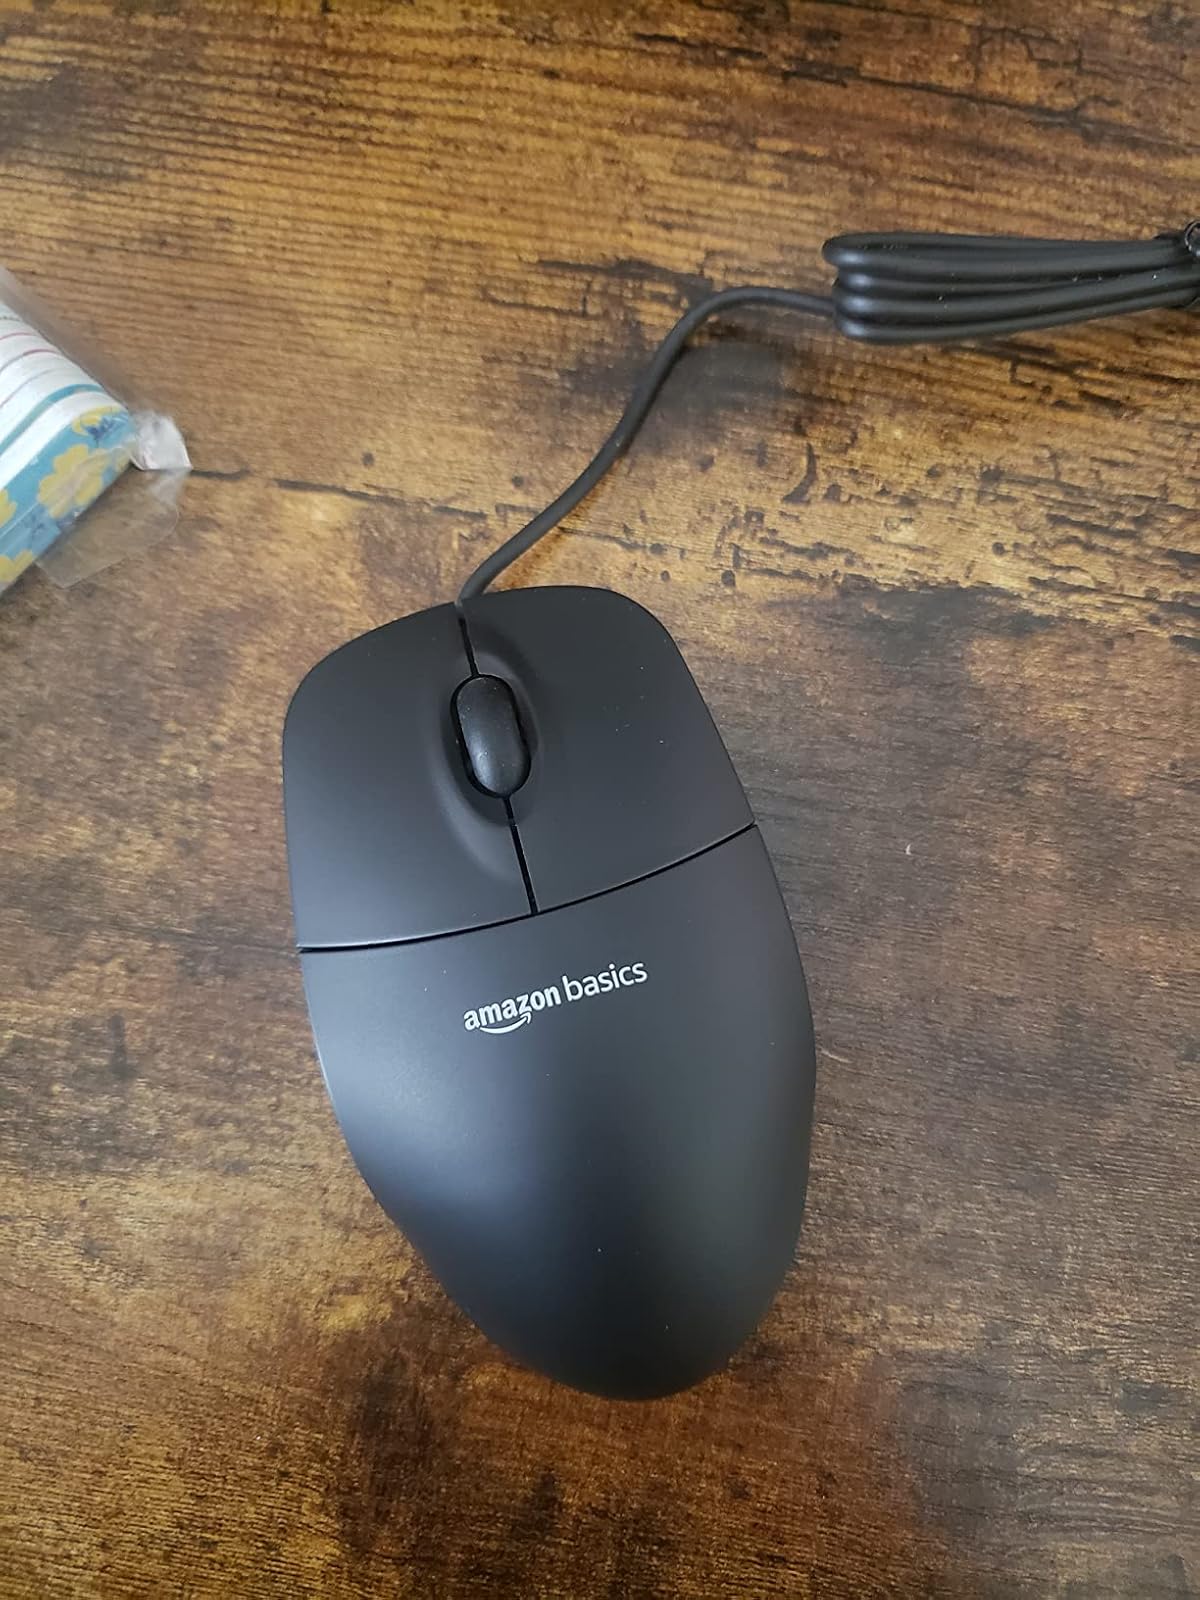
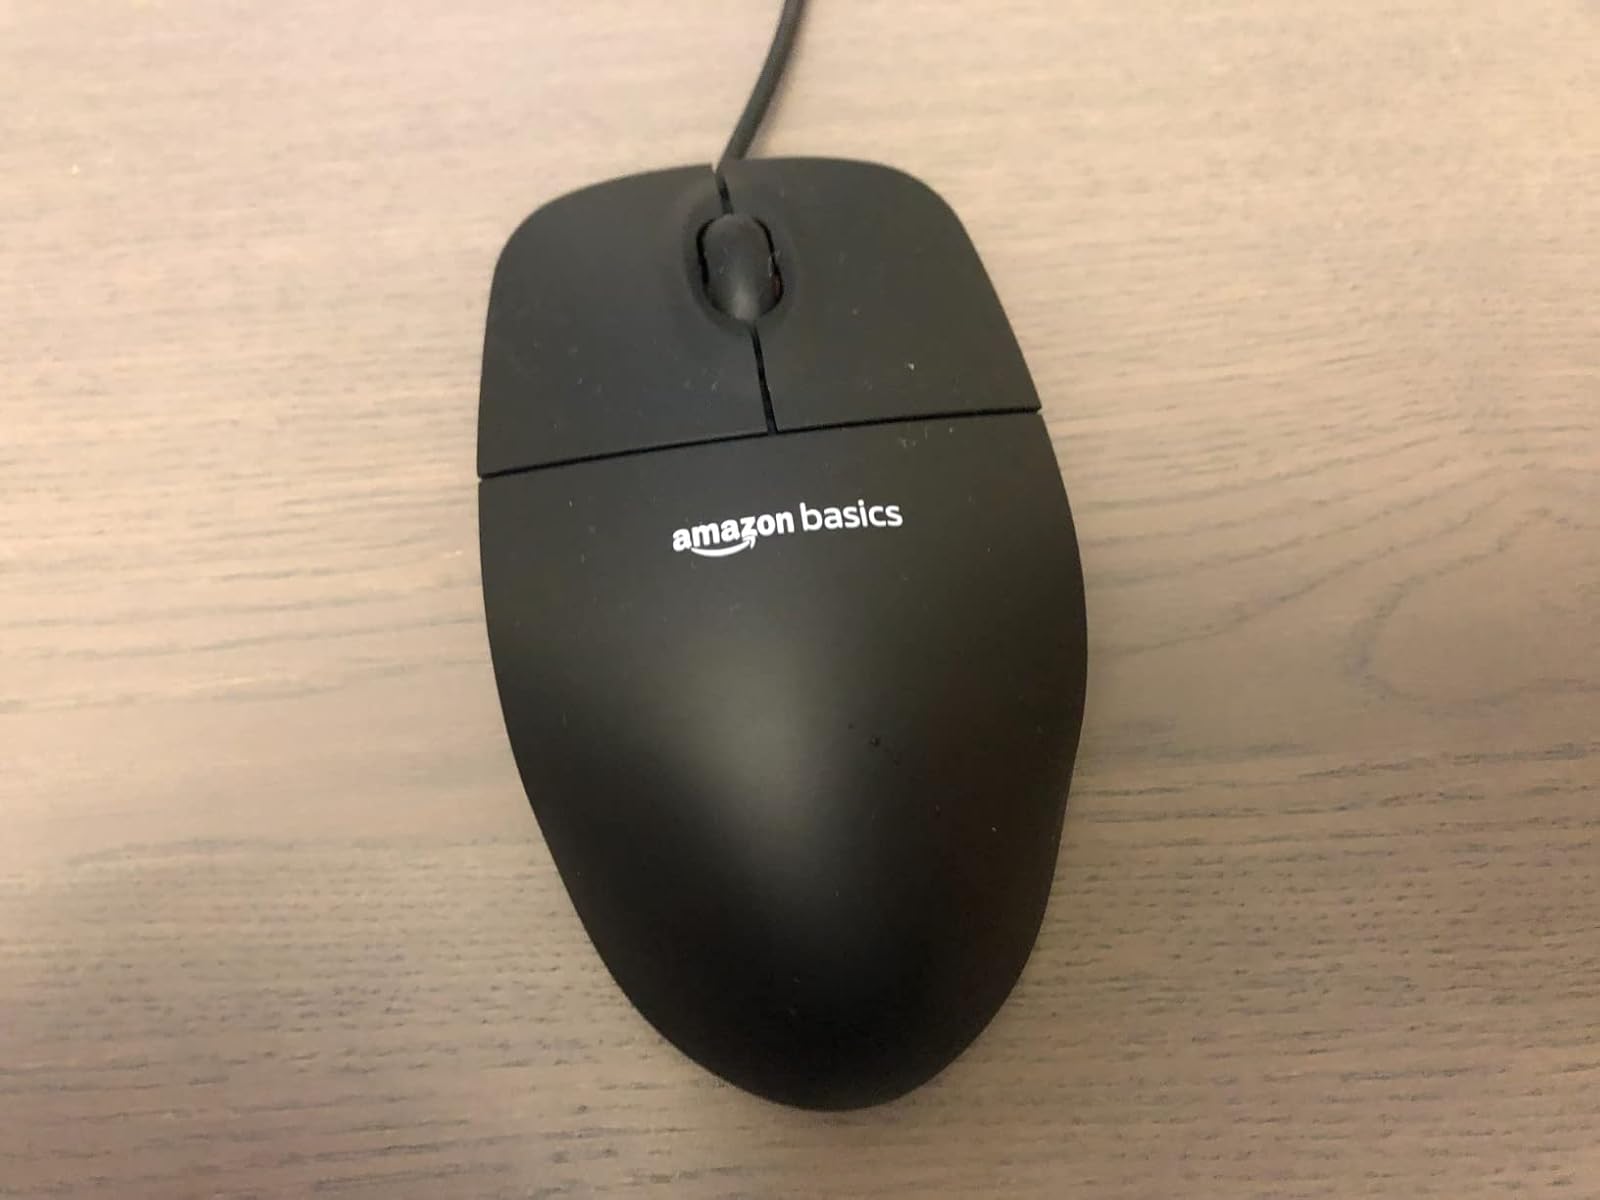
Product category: mouse
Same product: yes